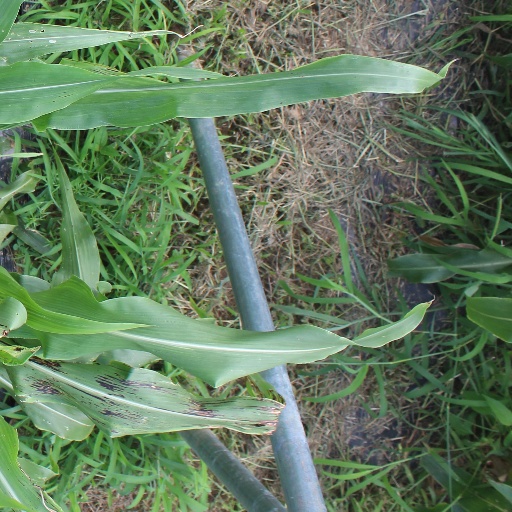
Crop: sorghum